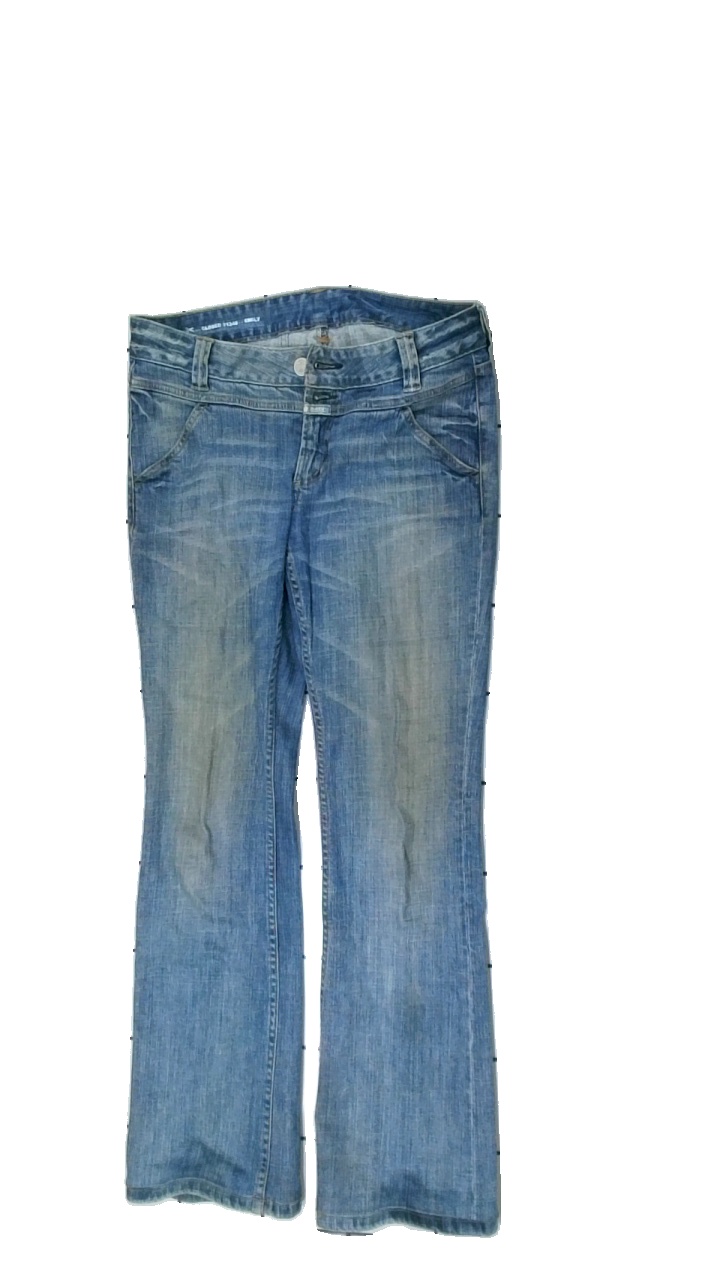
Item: Jeans (Ladies)
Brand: Closed
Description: blå jeans, helt missfärgade fram och bak
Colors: Blue
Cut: Regular
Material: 100% cotton
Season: All
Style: Denim
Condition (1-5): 3
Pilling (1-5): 5
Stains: Major
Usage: Export
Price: <50